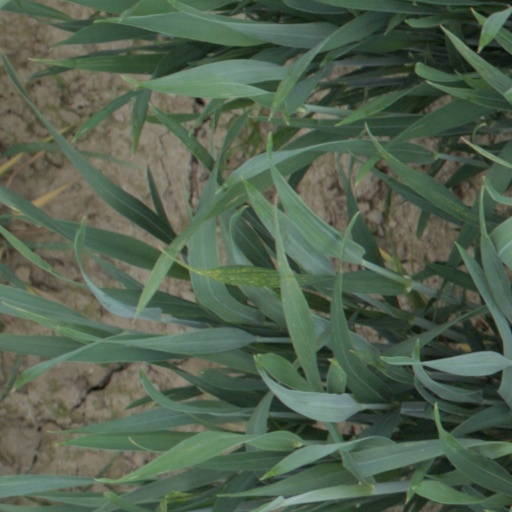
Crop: wheat